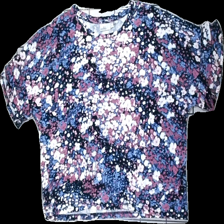
View: front
Type: Top
Category: Ladies
Brand: Isolde
Colors: White, Pink, Blue, Purple
Material: 100% viskos
Cut: C-collar
Size: XL
Season: Summer
Price range: 50-100
Recommended usage: Reuse
Description: blommig topp med olika färger